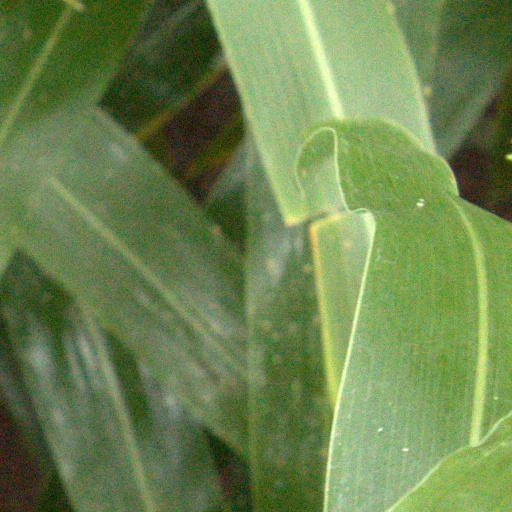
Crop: sorghum